Ivana Chýlková

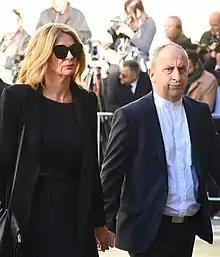
Ivana Chýlková (left) with Jan Kraus (2019)

Ivana Chýlková (born 27 September 1963) is a Czech actress. She appeared in more than eighty films since 1983.